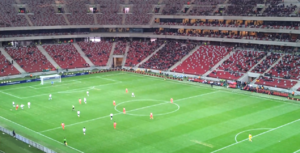
Le stade national de Varsovie, connu également sous le nom de PGE Narodowy pour des raisons de sponsoring, est le plus grand stade polonais multi-usages. Il a été édifié à Varsovie, la capitale du pays, sur la rive droite de la Vistule, à l'endroit même où se trouvait auparavant le stade du 10ᵉ anniversaire. Le nouveau stade, dont la façade évoque le drapeau national de la Pologne flottant dans l'air, est l'œuvre d'un consortium mené par le cabinet allemand JSK, également responsable de la construction du stade municipal de Wrocław et de la rénovation de la Pepsi Arena de Varsovie. Le stade national a une capacité de 58 580 places, dont 900 pour les médias, 800 pour les VIP et 4 600 places premium.